Taleigão

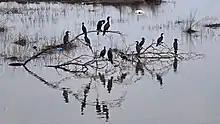
Aquatic birds. Cormorants fish-eating diving birds. Indian cormorant or Indian shag. At the St. Cruz - Taleigao bandh lake / fields (Photo by JoeGoaUk)

Taleigão is the only village in Goa where the Novidade is celebrated traditionally for 4 days (21–24 August). The feast is celebrated in rotation among the Gauncar families in the following order: Mendonça, Viegas, Martins, Luis, Gomes, Faria, Almeida, Falcão, and Abreu.